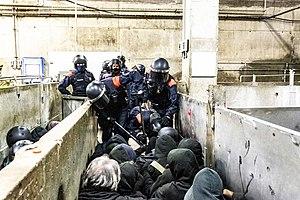
Évacuation des manifestantES du collectif 269 libération animale par la police espagnole lors du blocage de l'abattoir Friselva à Gérone (Espagne) le 16 avril 2019.
L'antispécisme est un courant de pensée philosophique et moral, formalisé dans les années 1970 par des philosophes anglo-saxons qui défendent un renouveau de l'animalisme, et considèrent que l'espèce à laquelle appartient un animal n'est pas un critère pertinent pour décider de la manière dont on doit le traiter et de la considération morale qu'on doit lui accorder. Les philosophes Richard D. Ryder et Peter Singer développent le concept « antispécisme », en l'opposant au spécisme, plaçant l'espèce humaine au-dessus de toutes les autres et accordant une considération morale plus grande à certaines espèces animales qu'à d'autres.
269 Libération animale est une association antispéciste, connue pour ses recours à des actions directes pour lutter contre le spécisme.
Le véganisme, dit également végétalisme intégral, est un mode de vie qui consiste à ne consommer aucun produit d'origine animale. Au-delà de l'adoption d'une pratique alimentaire végétalienne, le véganisme exclut également la consommation de tout autre produit issu des animaux, de leur exploitation ou testé sur eux.